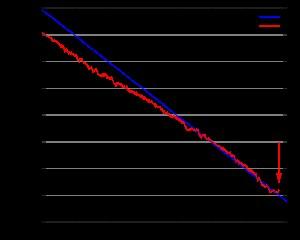
La datation par le carbone 14, dite également datation par le radiocarbone ou datation par comptage du carbone 14 résiduel, est une méthode de datation radiométrique fondée sur la mesure de l'activité radiologique du carbone 14 contenu dans la matière organique dont on souhaite connaître l'âge absolu, c'est-à-dire le temps écoulé depuis la mort de l'organisme qui le constitue.